Describe the emotion expressed in this image:  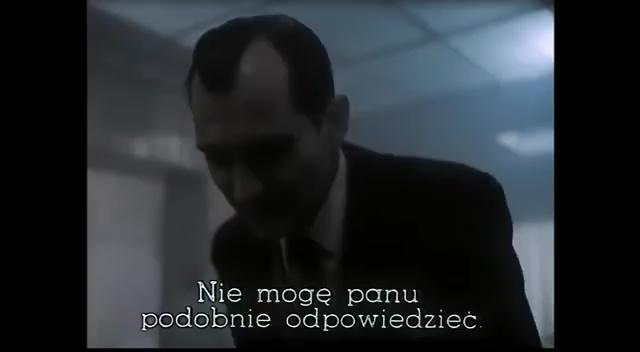
This person displays Pain, valence and arousal with low intensity.